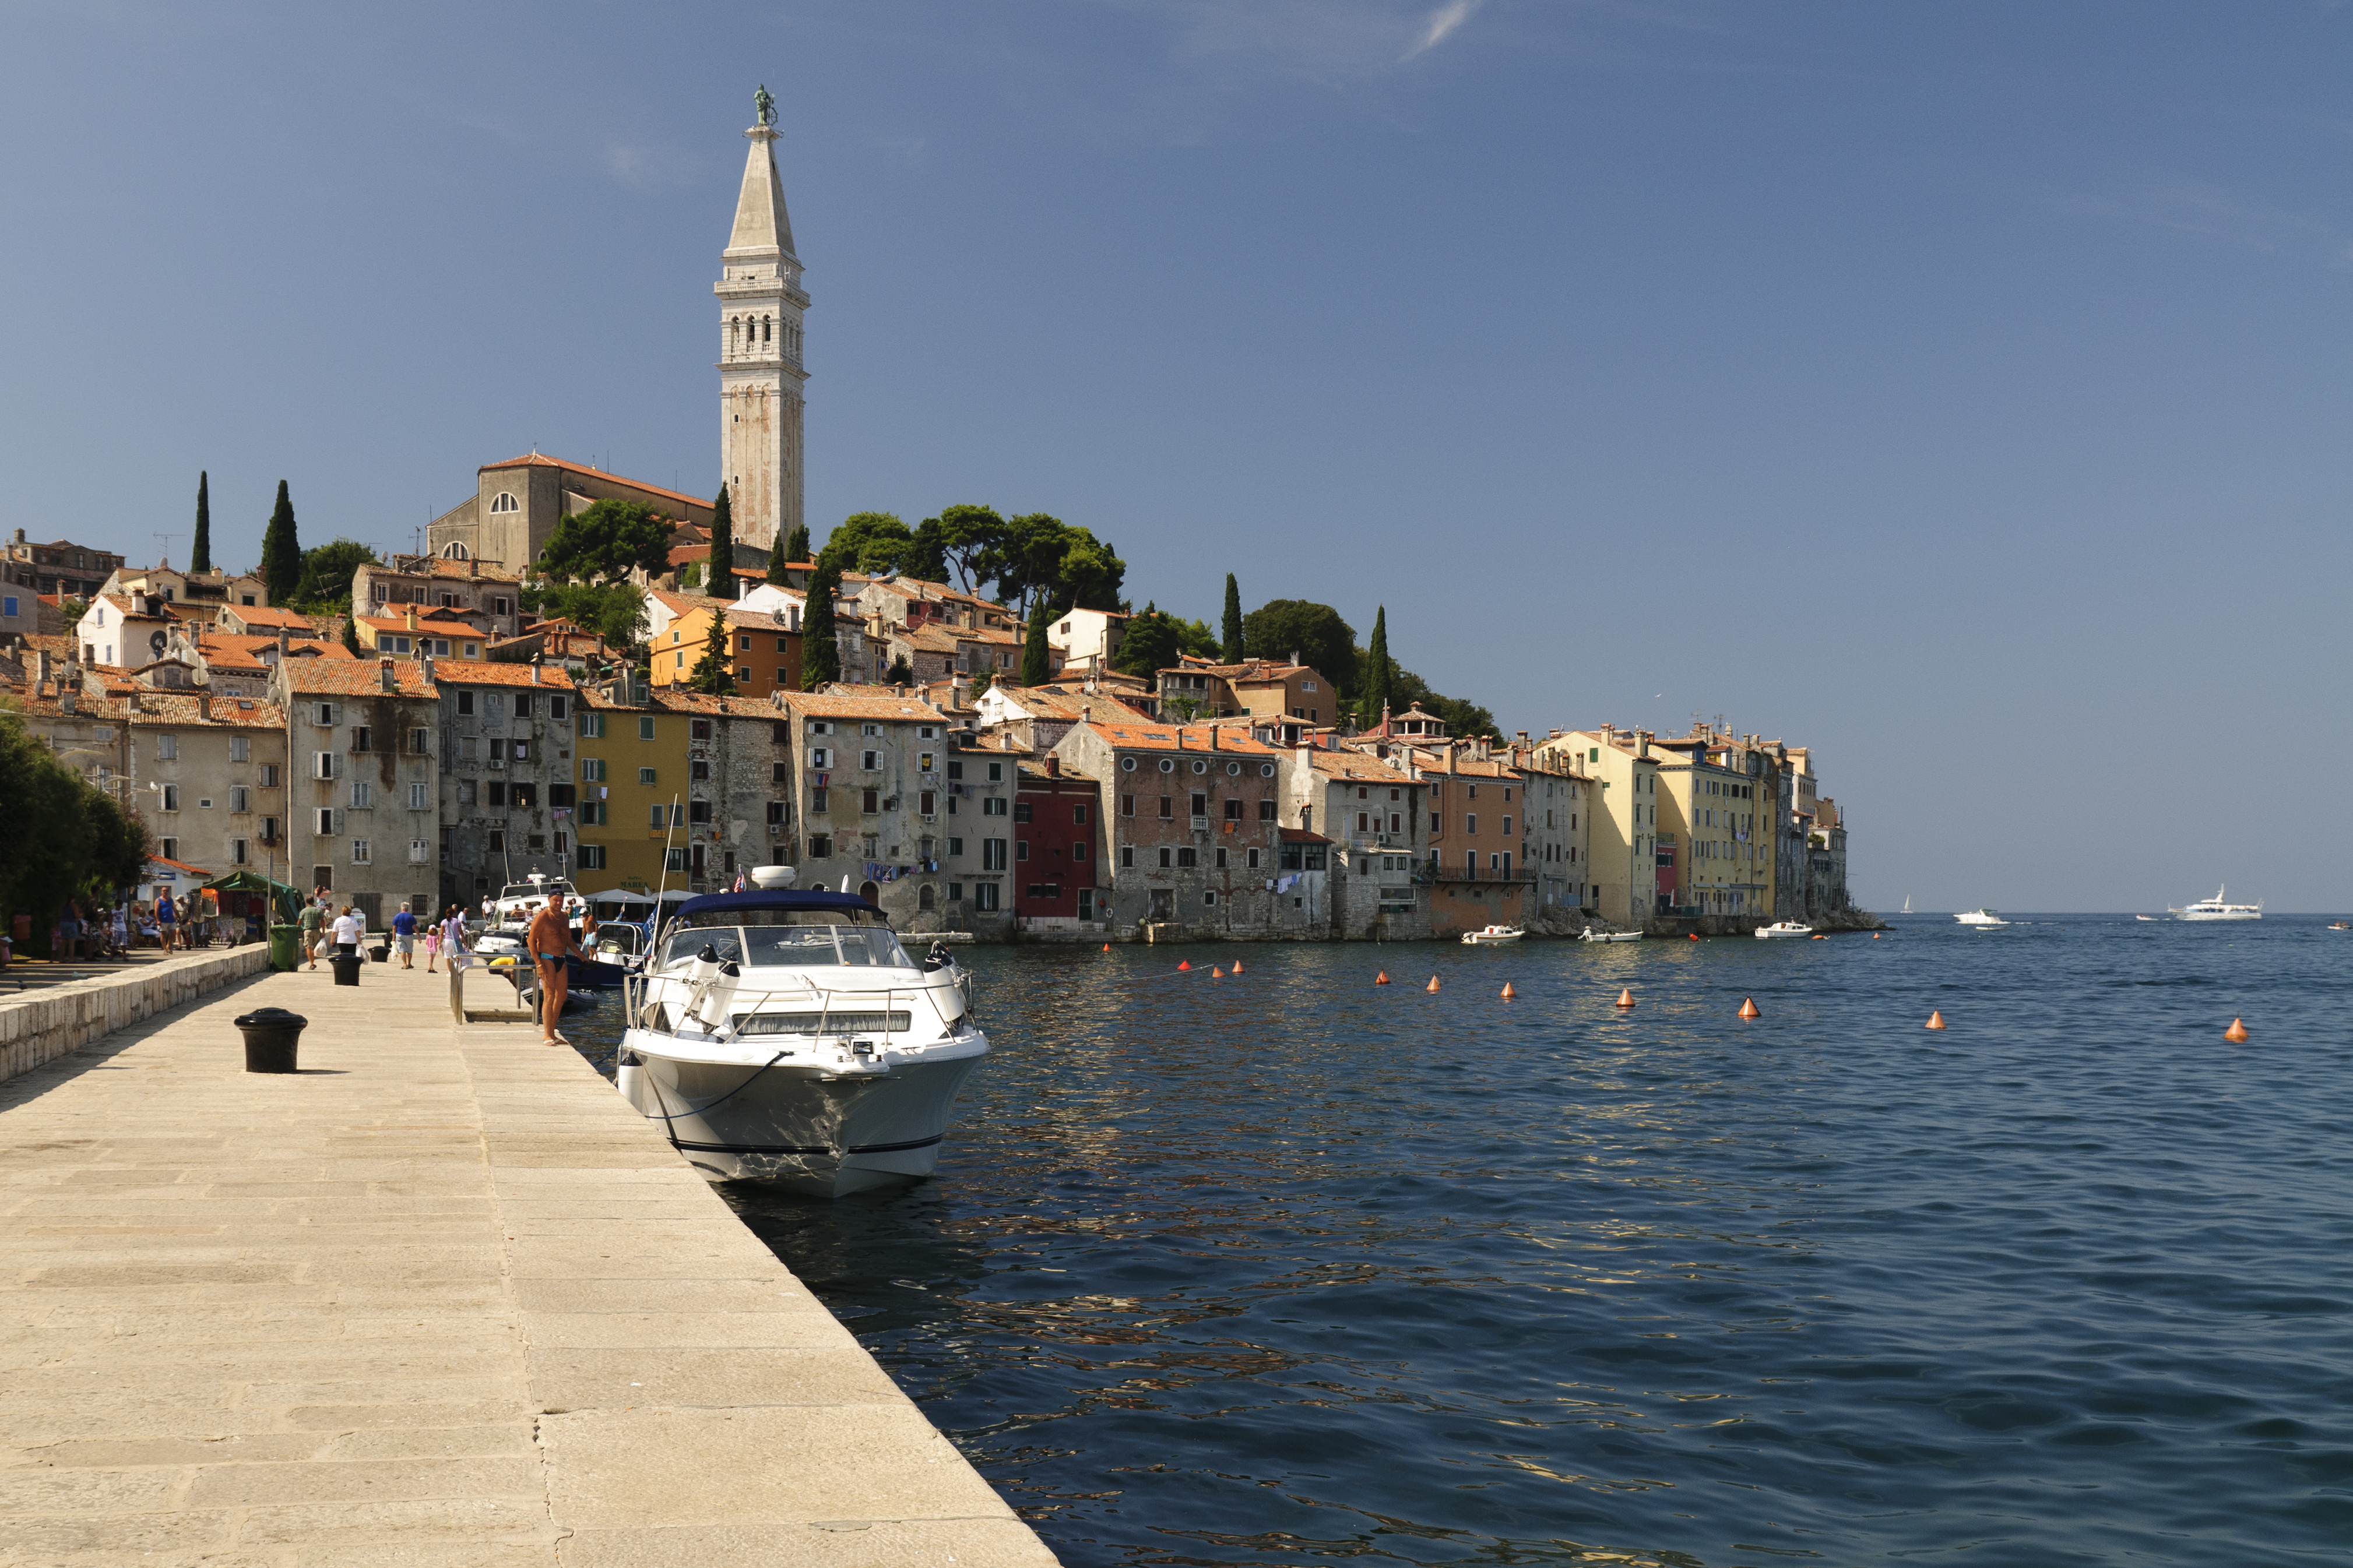
beach, sea, coast, ocean, town, cityscape, vacation, vehicle, bay, harbor, port, nikon, tourism, waterway, body of water, croatia, cape, rovigno, rovinj, hvratska, d300